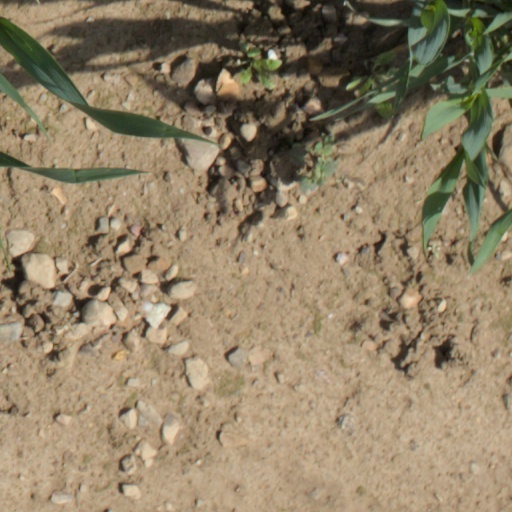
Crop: wheat